Launched Loop (Arrow Dynamics)

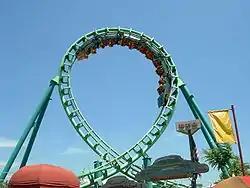
Sidewinder at Elitch Gardens in 2006.

A Launched Loop is a type of steel launched shuttle roller coaster manufactured by Arrow Dynamics. With 8 different installations, 7 of them being relocated at least once, the ride was introduced in 1977, with the last one opening in 1993.